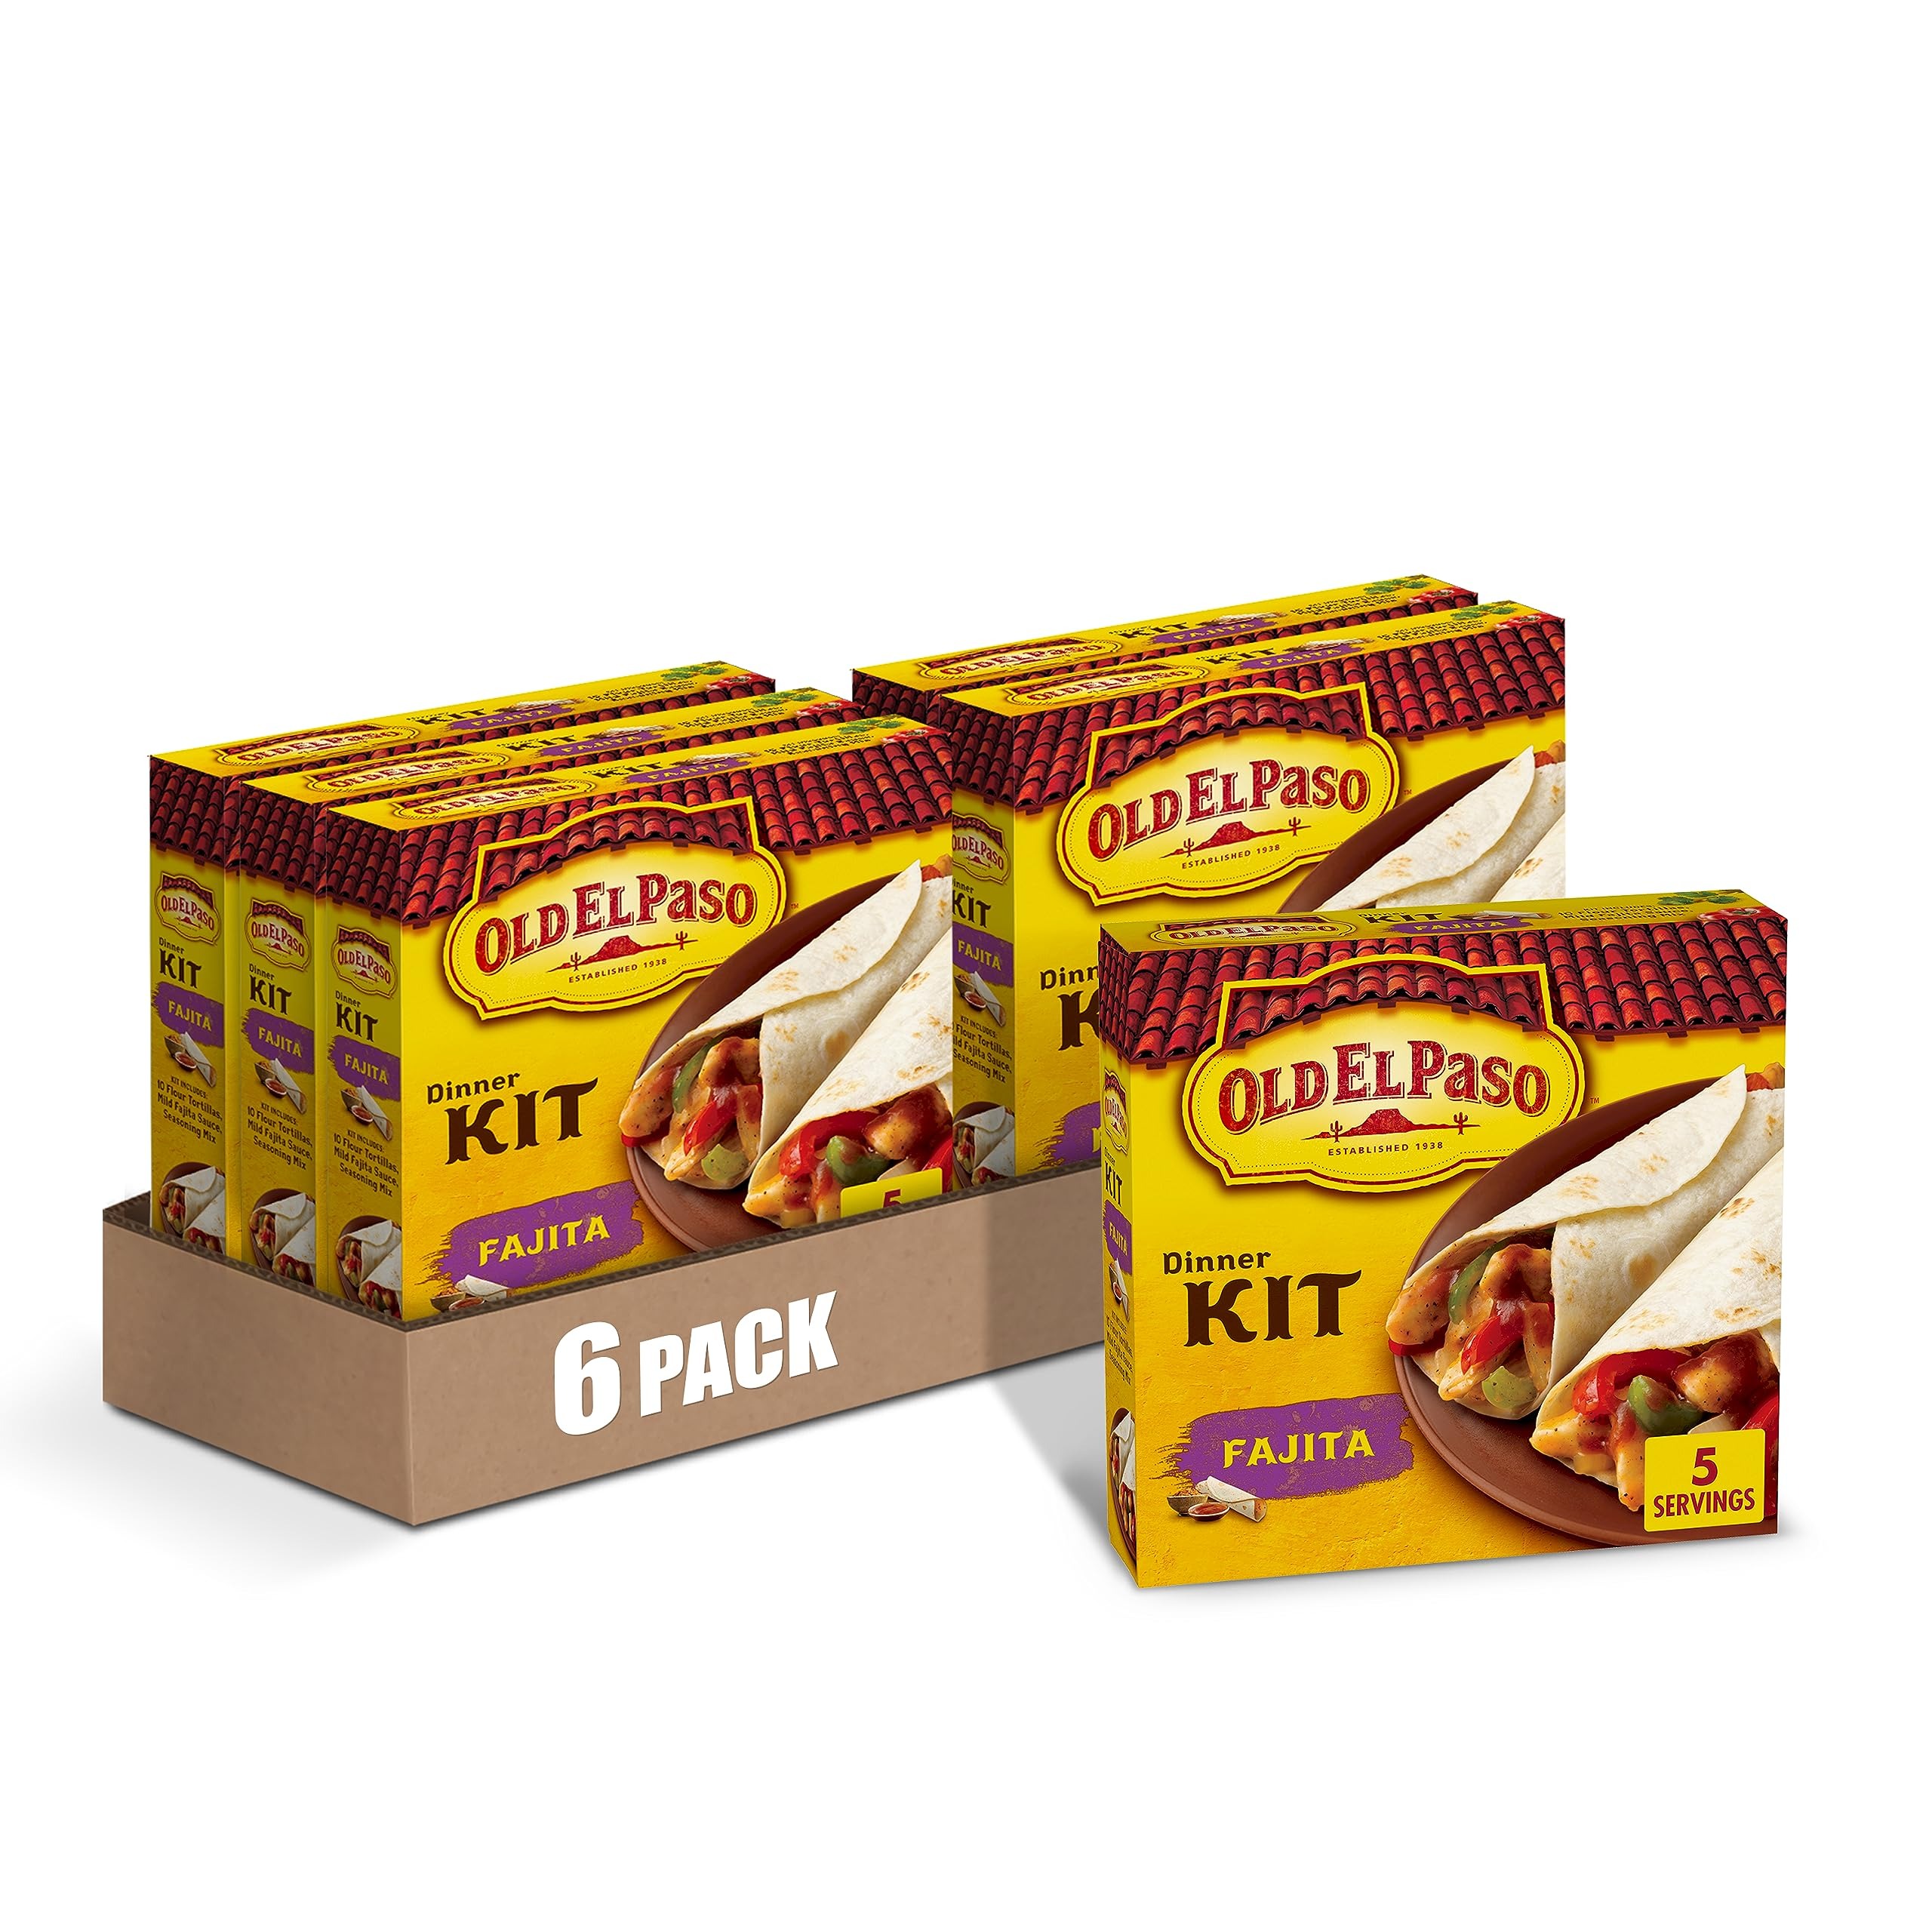
Item Name: Old El Paso Fajita Dinner Kit With Flour Tortillas, Mild Fajita Sauce & Seasoning Mix, 12.5 oz. (Pack of 6)
Bullet Point 1: FAJITA DINNER KIT: This Old El Paso Fajita Dinner Kit comes with 10 flour tortillas, seasoning mix and mild fajita sauce
Bullet Point 2: EASY MEALTIMES: Follow the simple instructions to whip up tasty fajitas that the whole family will love
Bullet Point 3: CHOOSE YOUR PROTEIN: You can use chicken, beef or a combo of both for your fajita fiesta
Bullet Point 4: FAJITAS YOUR WAY: Load up your fajitas your way with your favorite toppings
Bullet Point 5: CONTAINS: 12.5 oz (Pack of 6)
Value: 75.0
Unit: ounce

Price: 5.98